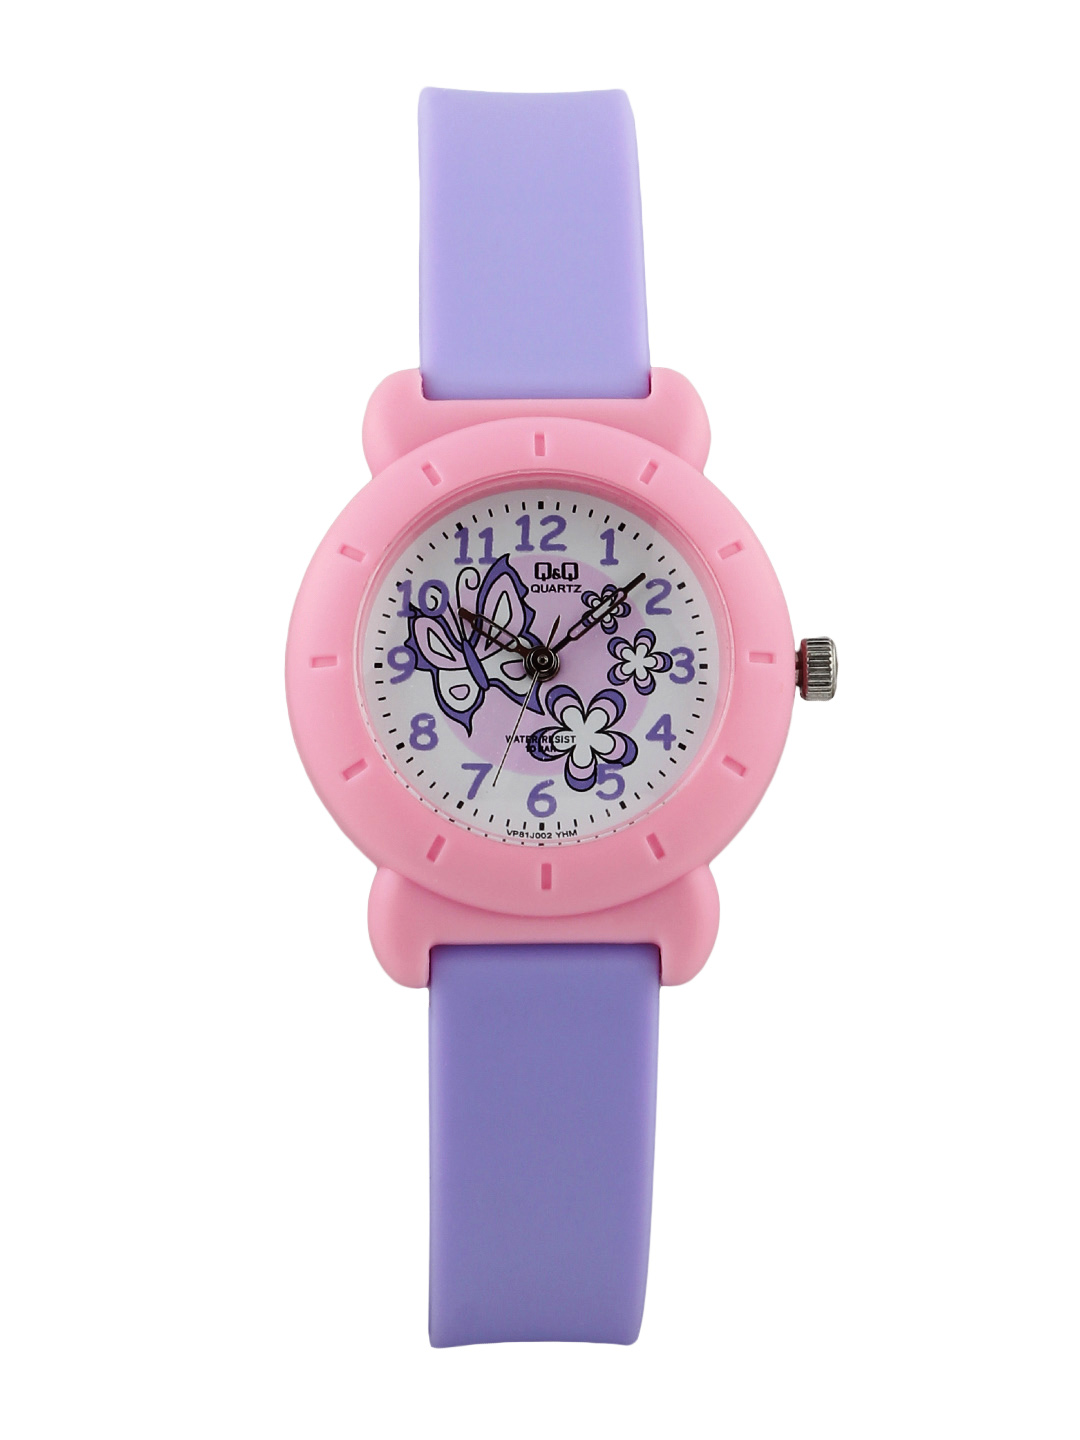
Q&Q Kids Girls White Dial Analog Watch
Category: Accessories / Watches / Watches
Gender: Girls
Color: Pink
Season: Winter 2016
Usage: Casual